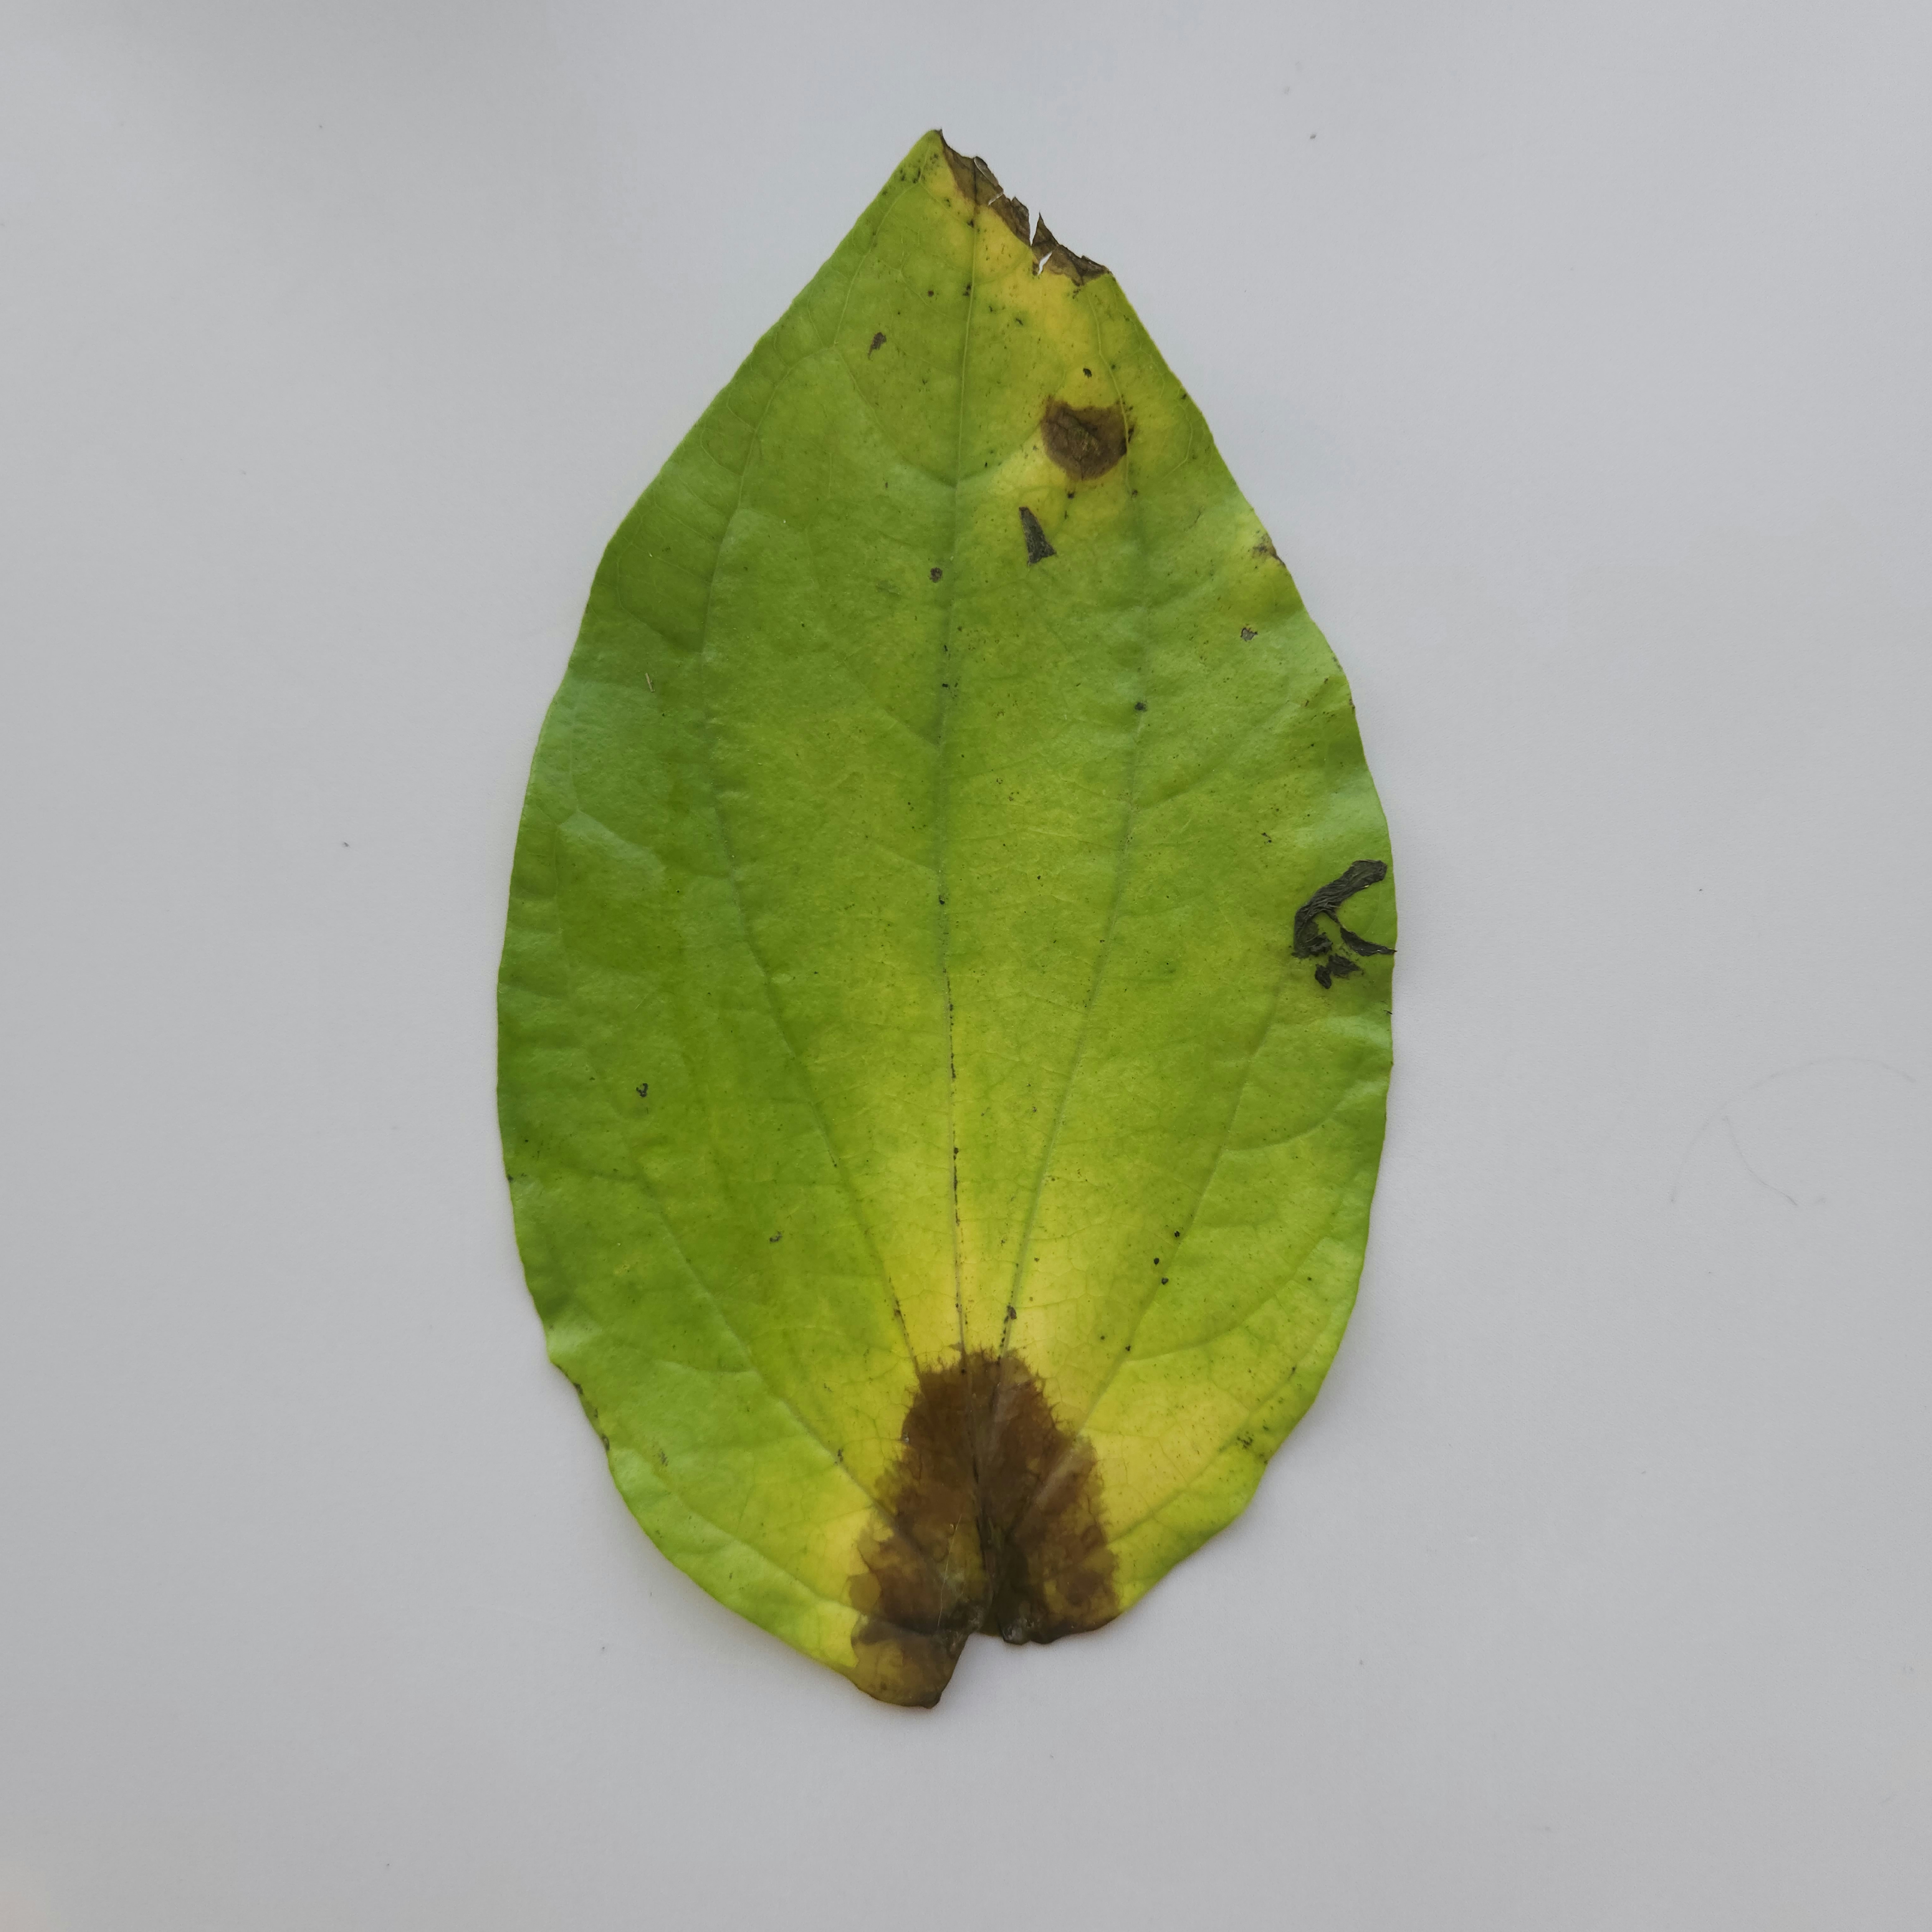
Label: Diseased